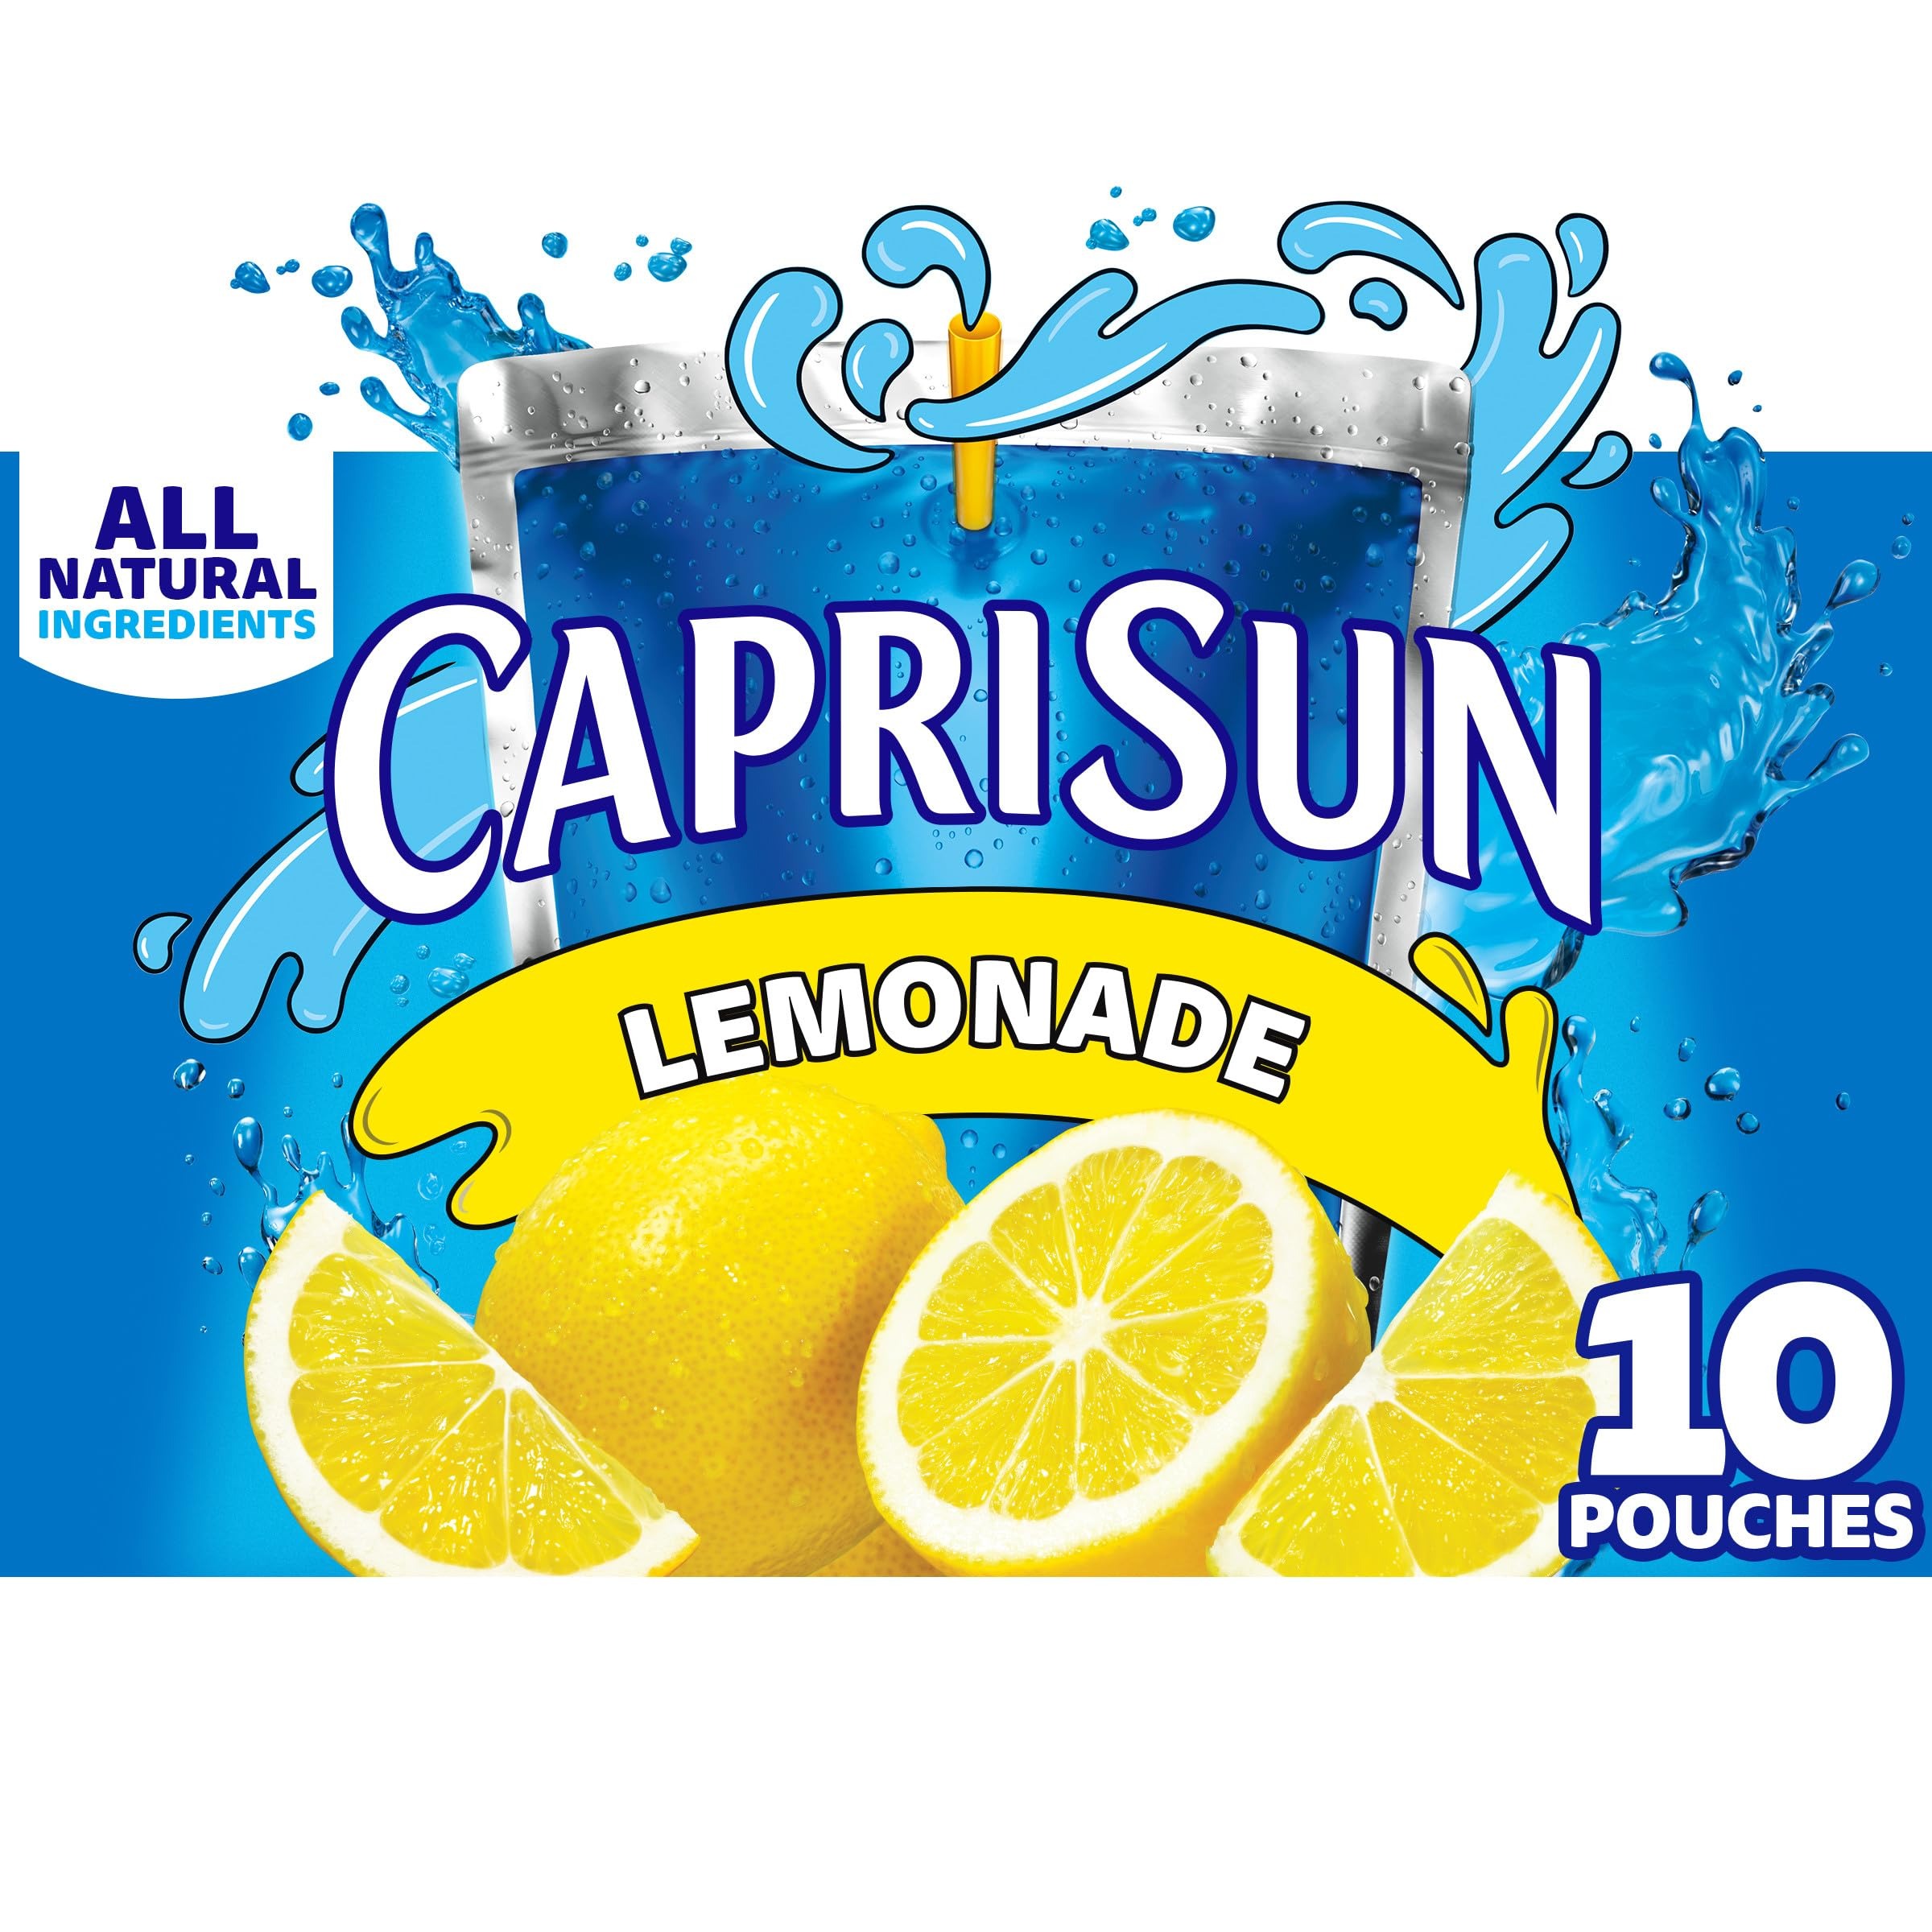
Item Name: Capri Sun Lemonade Juice Drink (6 oz Pouches, 10 Count)
Product Description: Juices
Value: 60.0
Unit: FL Oz

Price: 3.19